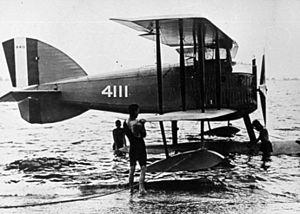
Le Curtiss HA est un hydravion militaire américain datant de la fin de la Première Guerre mondiale. Jamais entré en service opérationnel dans l'US Navy, une version terrestre fut néanmoins utilisé après la guerre pour le transport postal aérien aux États-Unis.